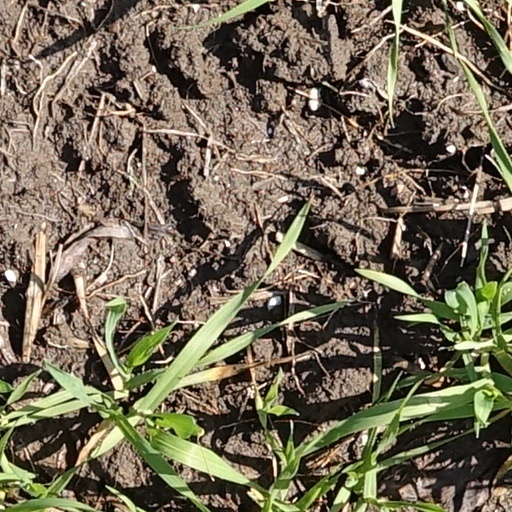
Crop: wheat